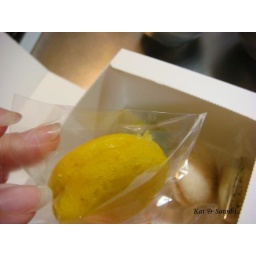
mushy passion fruit macaron because it touched the cooling ice pack in the box :(